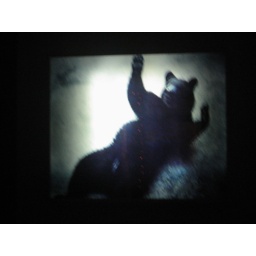
fuzzy photo but in the bar Heathers... there was a bear vagina